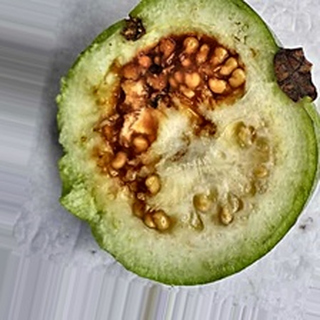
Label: guava_fruit_fly